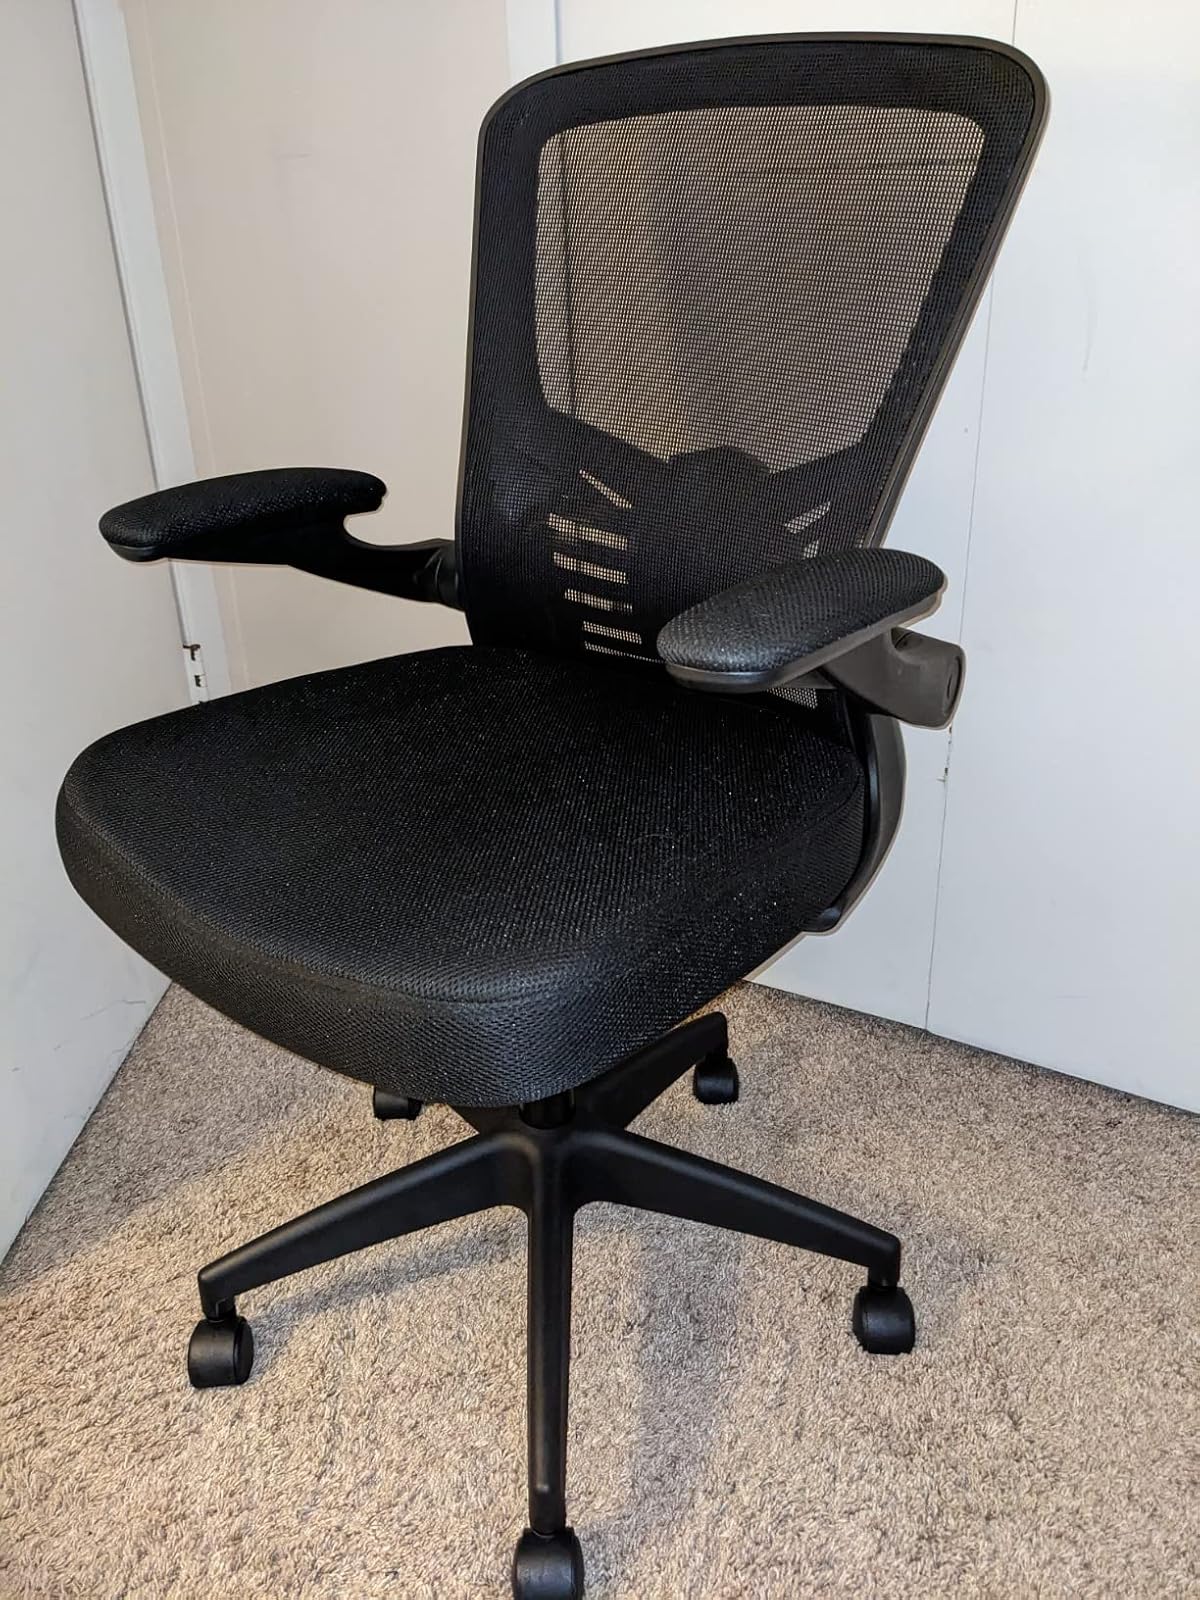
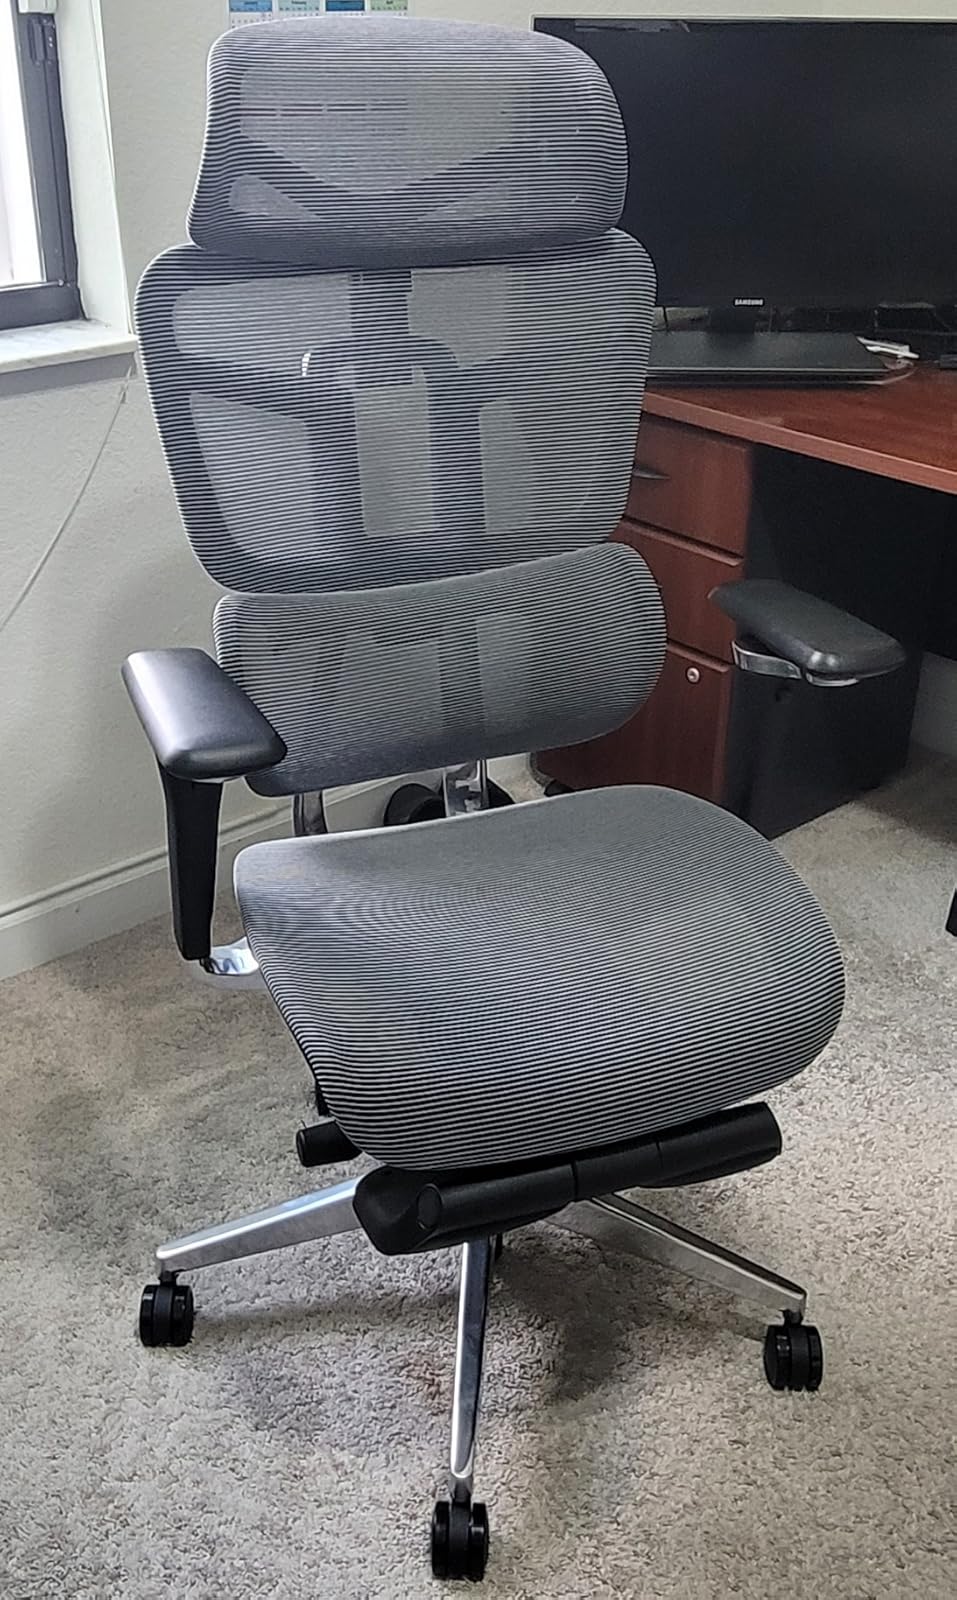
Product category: items_chair
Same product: no